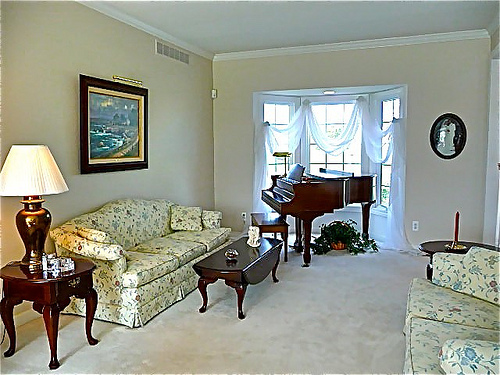
user: Given an image and a question. Answer the question in a short answer. Question: What kind of piano is in the photo? Short Answer:
assistant: grand